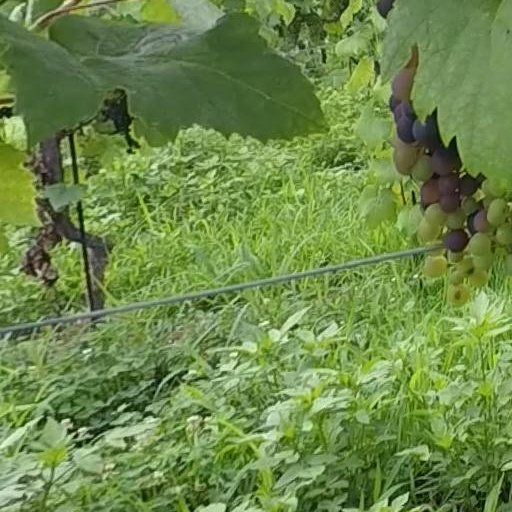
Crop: grape